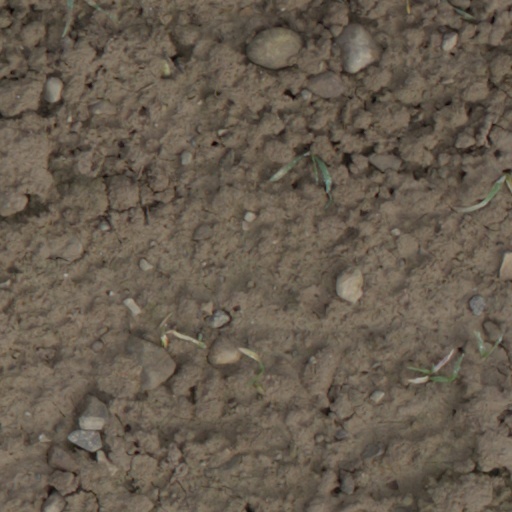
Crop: wheat